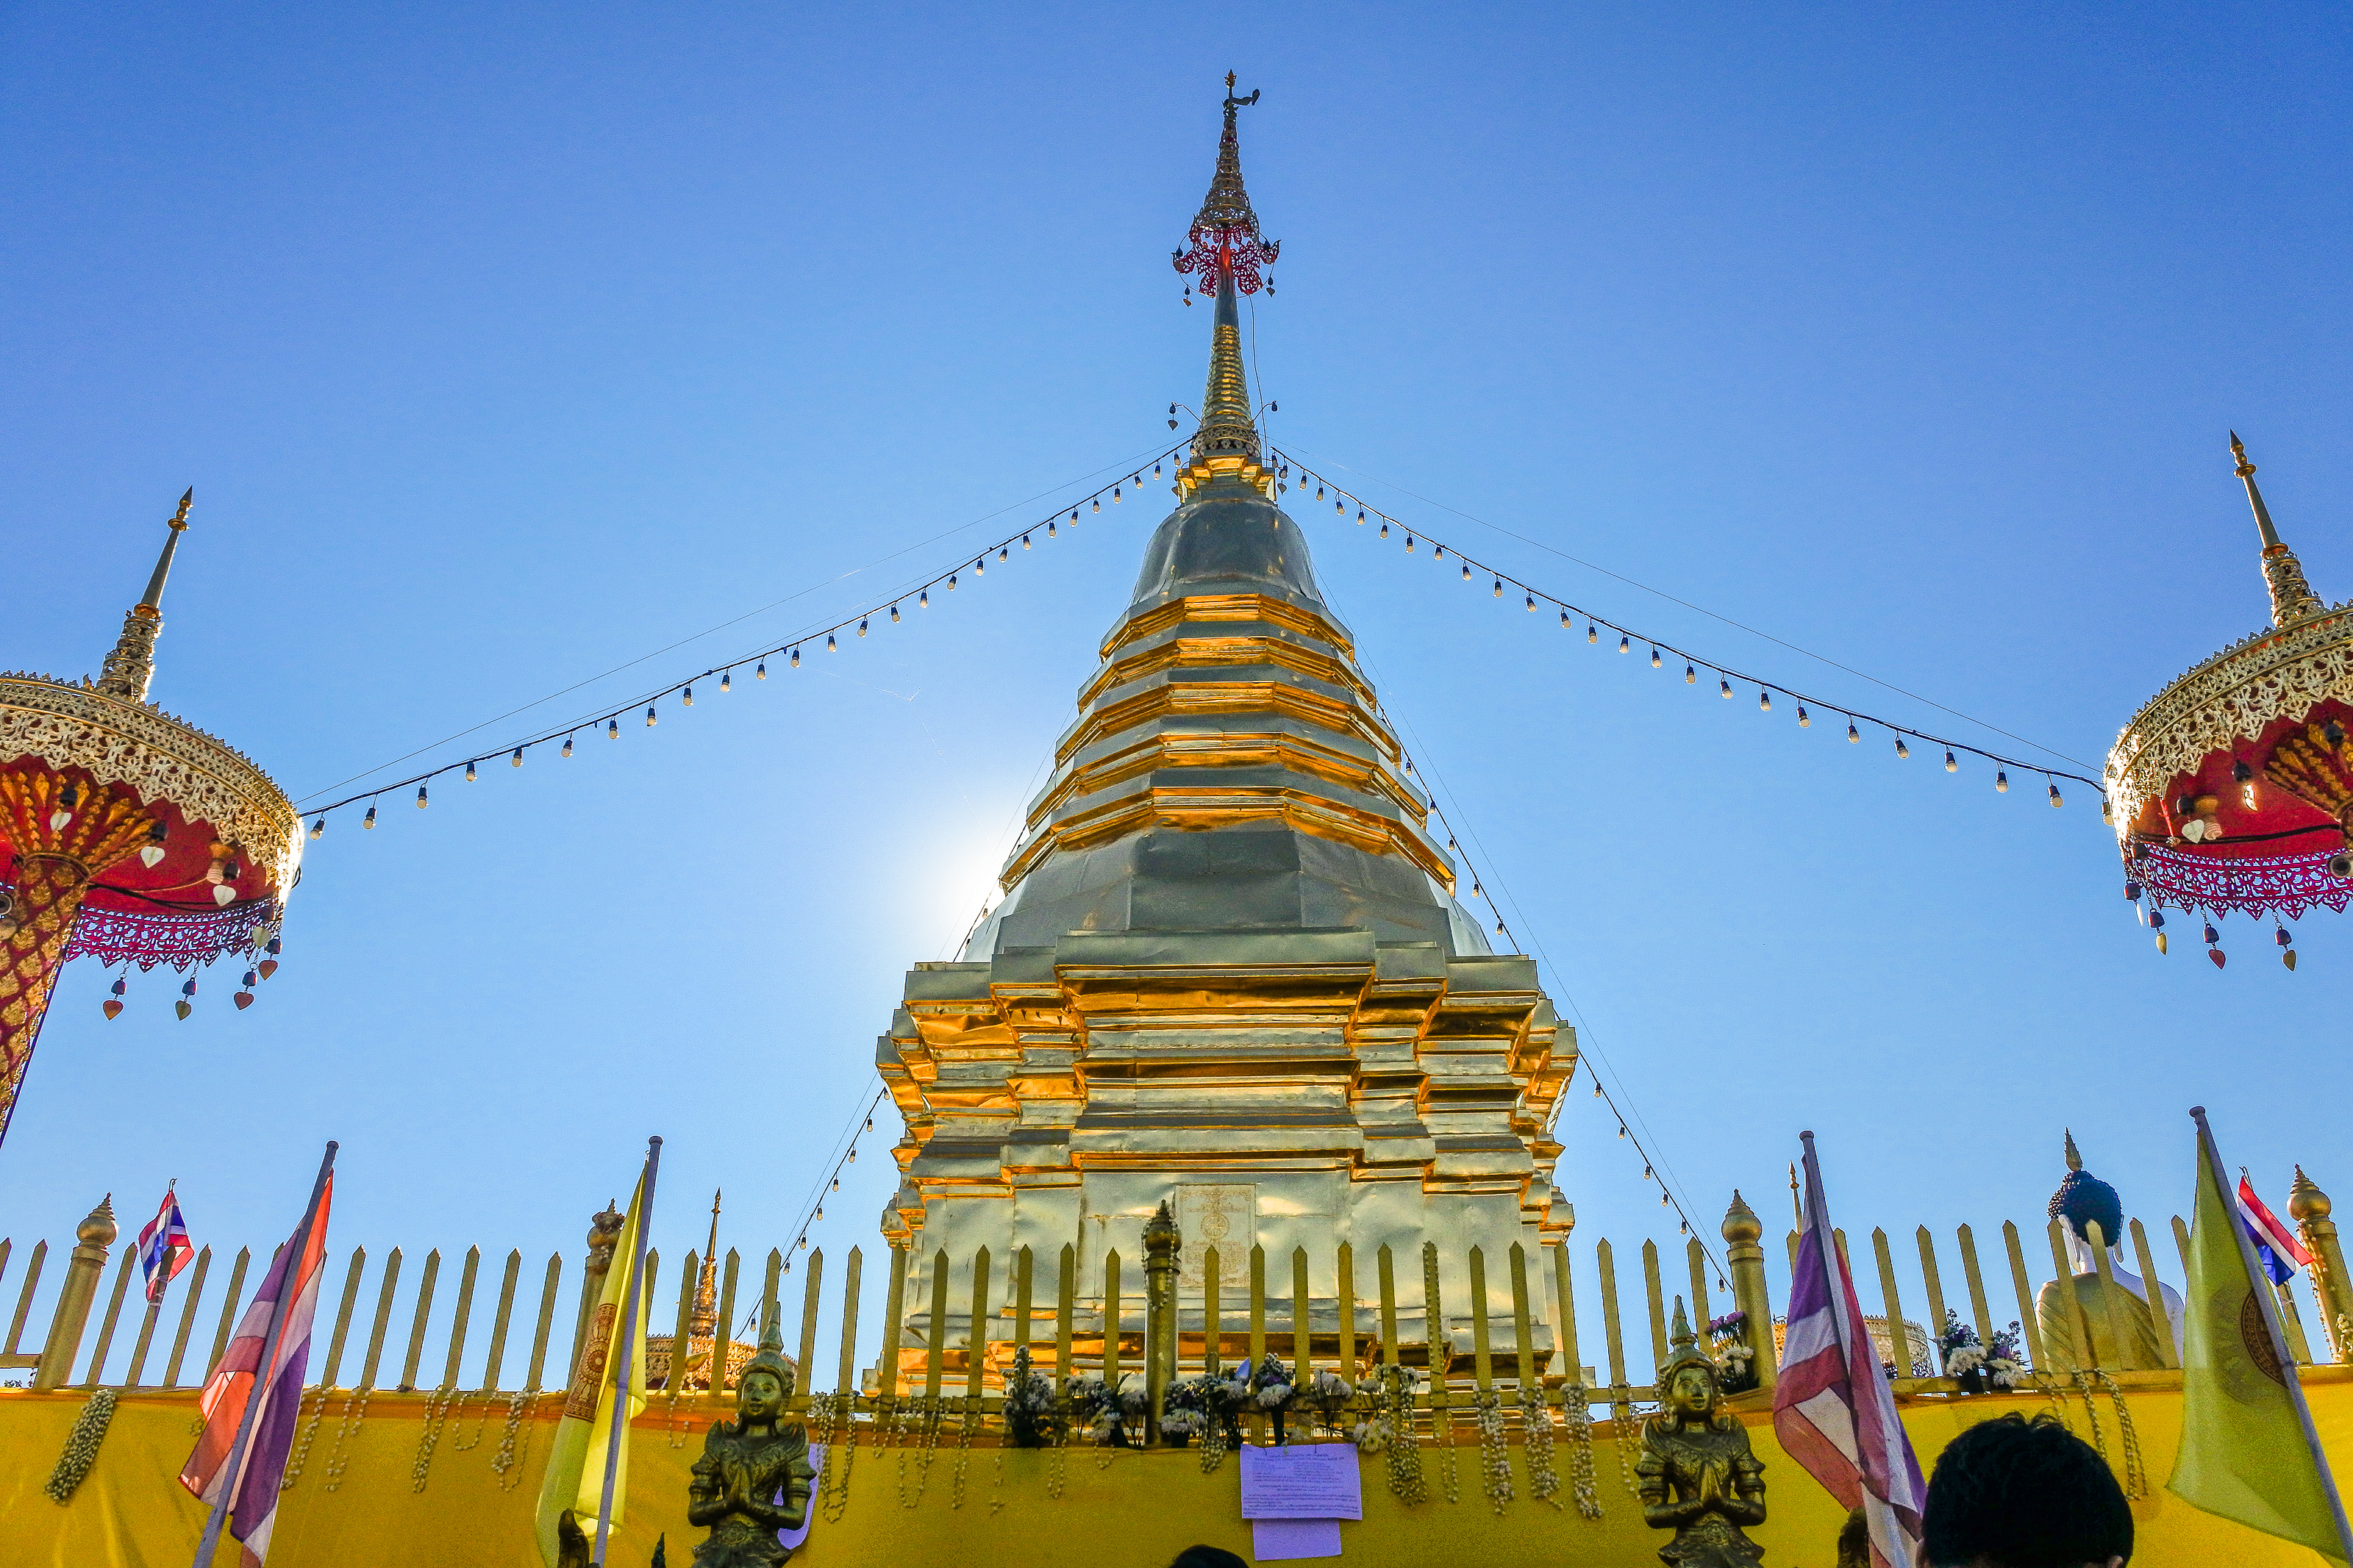
symbol, building, cloud, beautiful, white, buddha, temple of the golden mountain, thailand, yunnan, golden, landmark, sky, image, old, temples, bangkok, thai, brown, ancient, stupa, traditional, background, peace, tibetan, worship, religious, city, tourism, twilight, gold, wat doi kum, chiang mai, wat phra that doi kham, place, architecture, art, famous, asia, asian, wat, buddhism, religion, pagoda, outdoors, prayer, culture, buddhist, temple, travel, place of worship, spire, tourist attraction, historic site, tower, chinese architecture, tradition, world, monastery